X-Cross

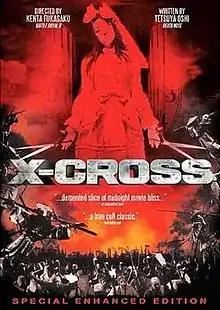
U.S. DVD cover

is a 2007 Japanese action horror film directed by Kenta Fukasaku, based on the novel by Nobuyuki Jōkō. The film stars Nao Matsushita, Ami Suzuki, Shoko Nakagawa, Maju Ozawa, and Hiroyuki Ikeuchi.